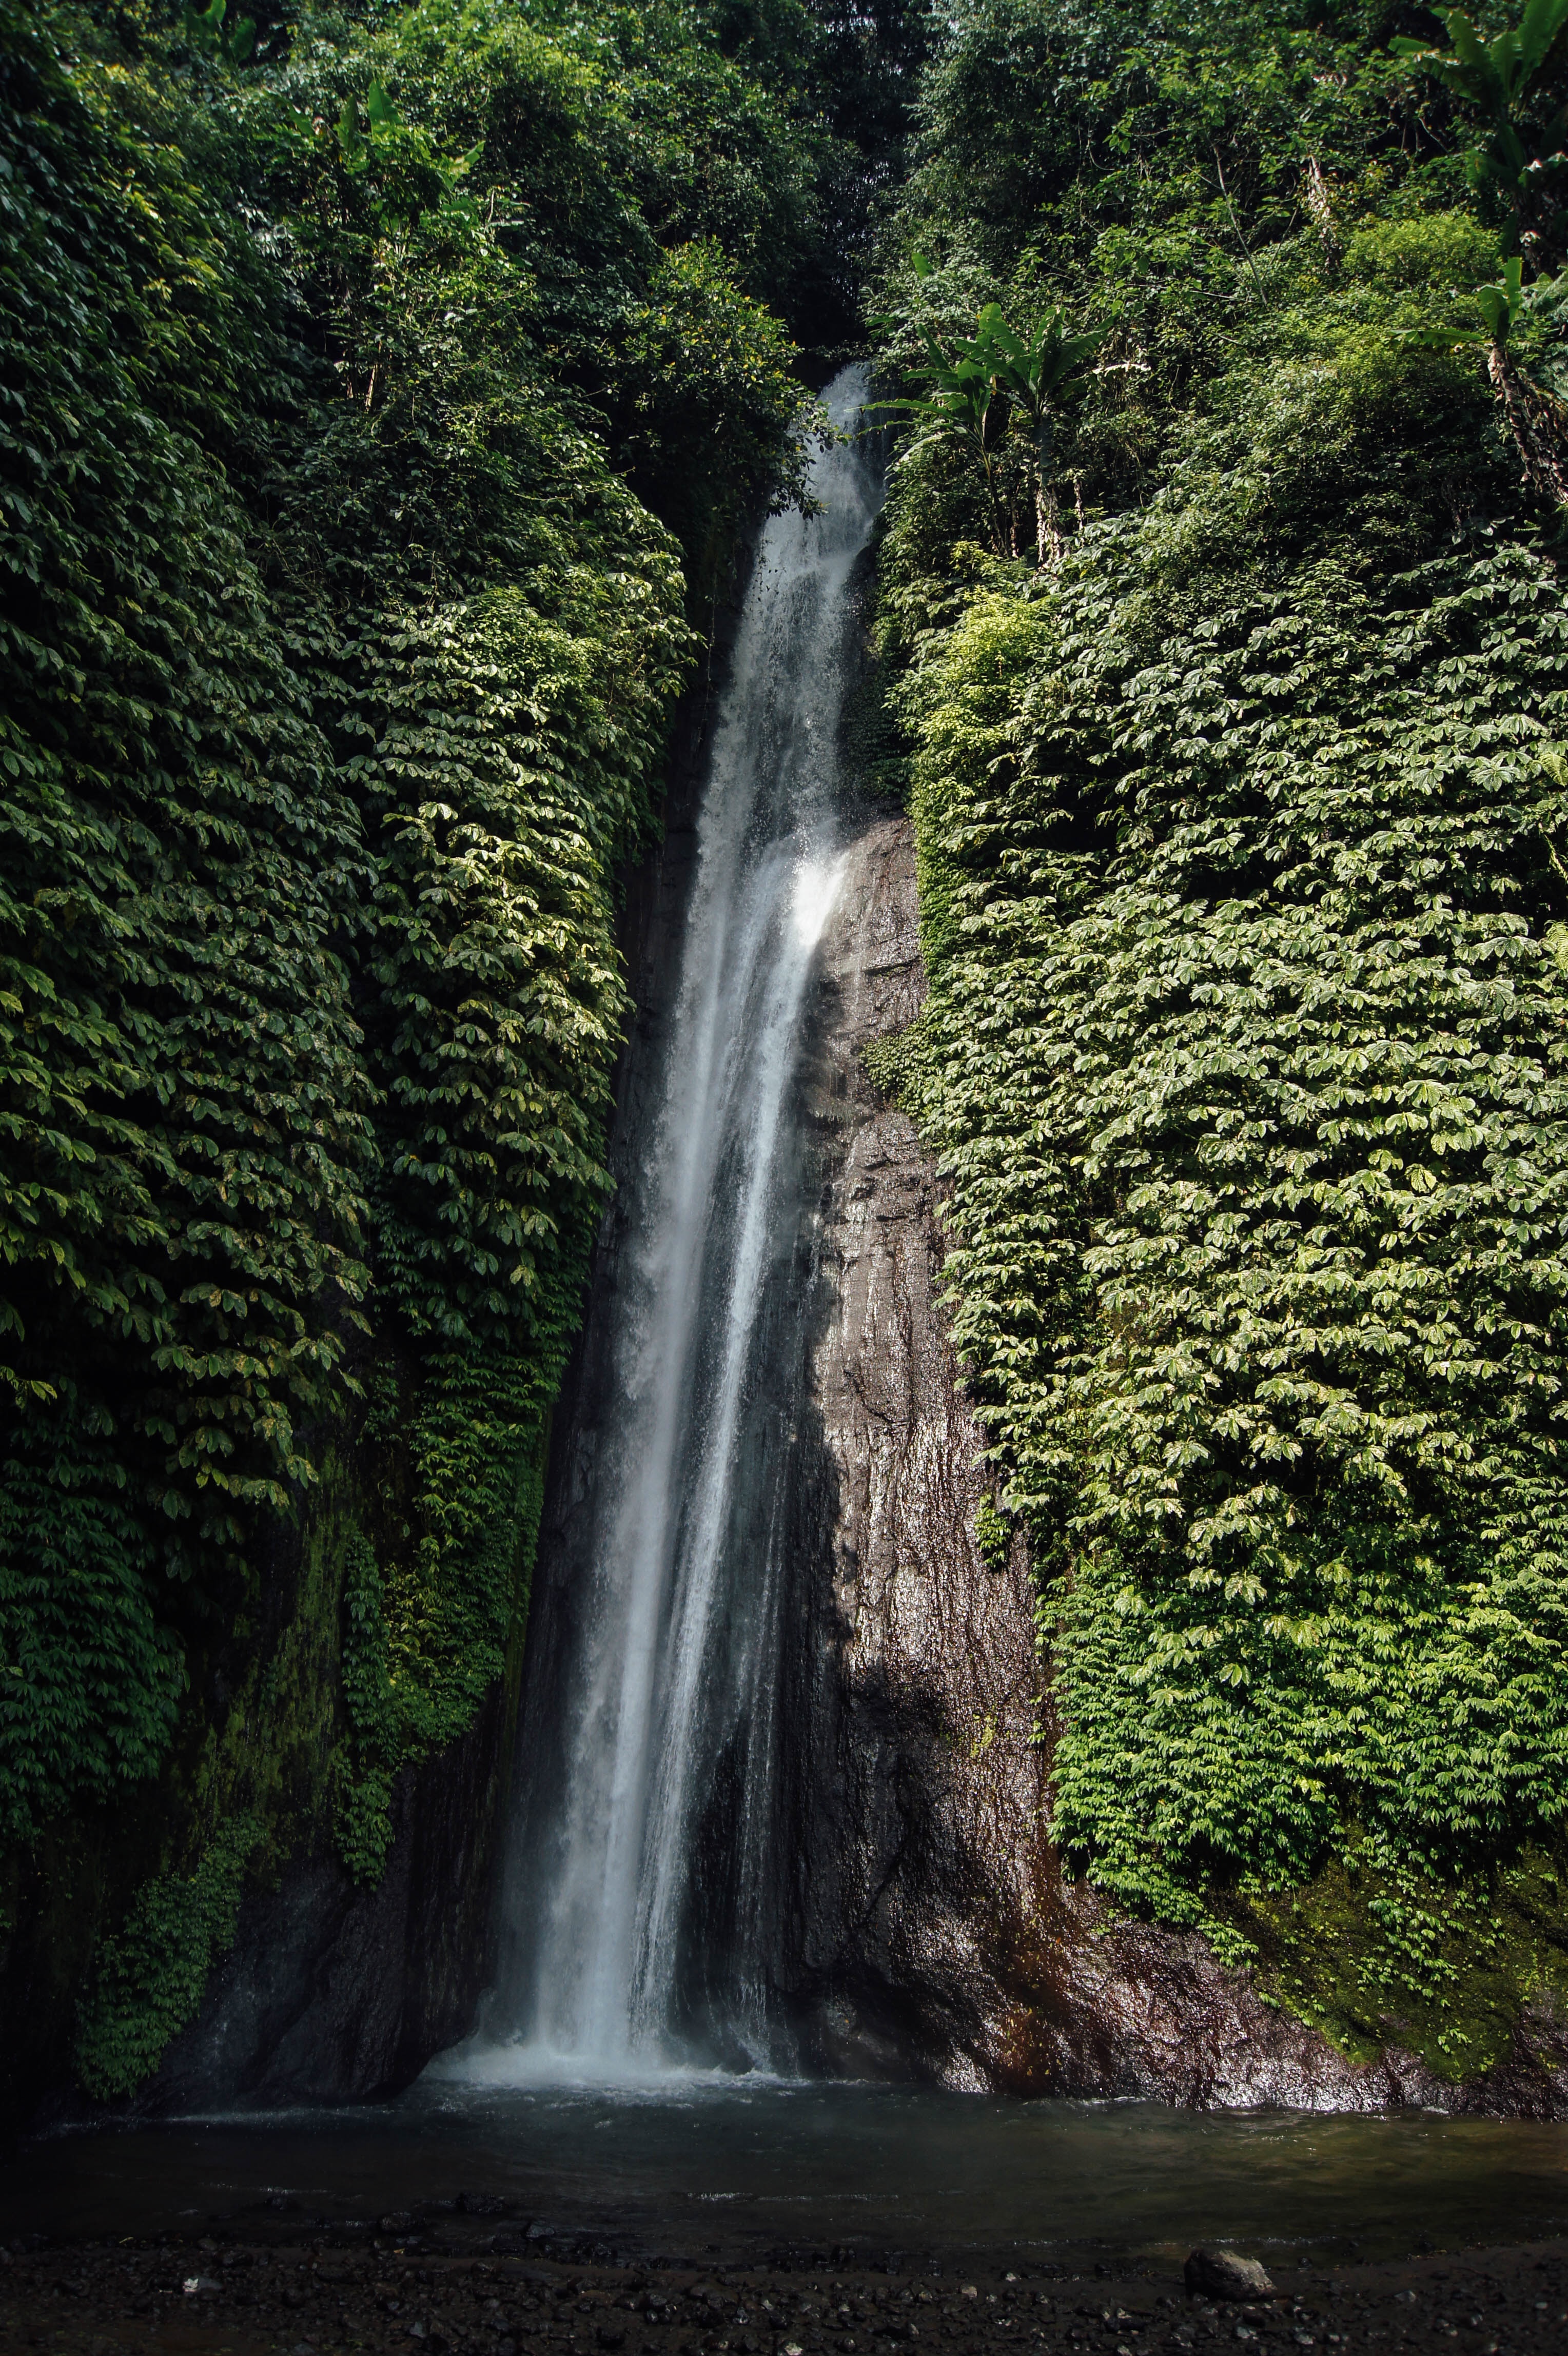
landscape, water, nature, forest, waterfall, stream, jungle, body of water, munduk, rainforest, ravine, wasserfall, water feature, watercourse